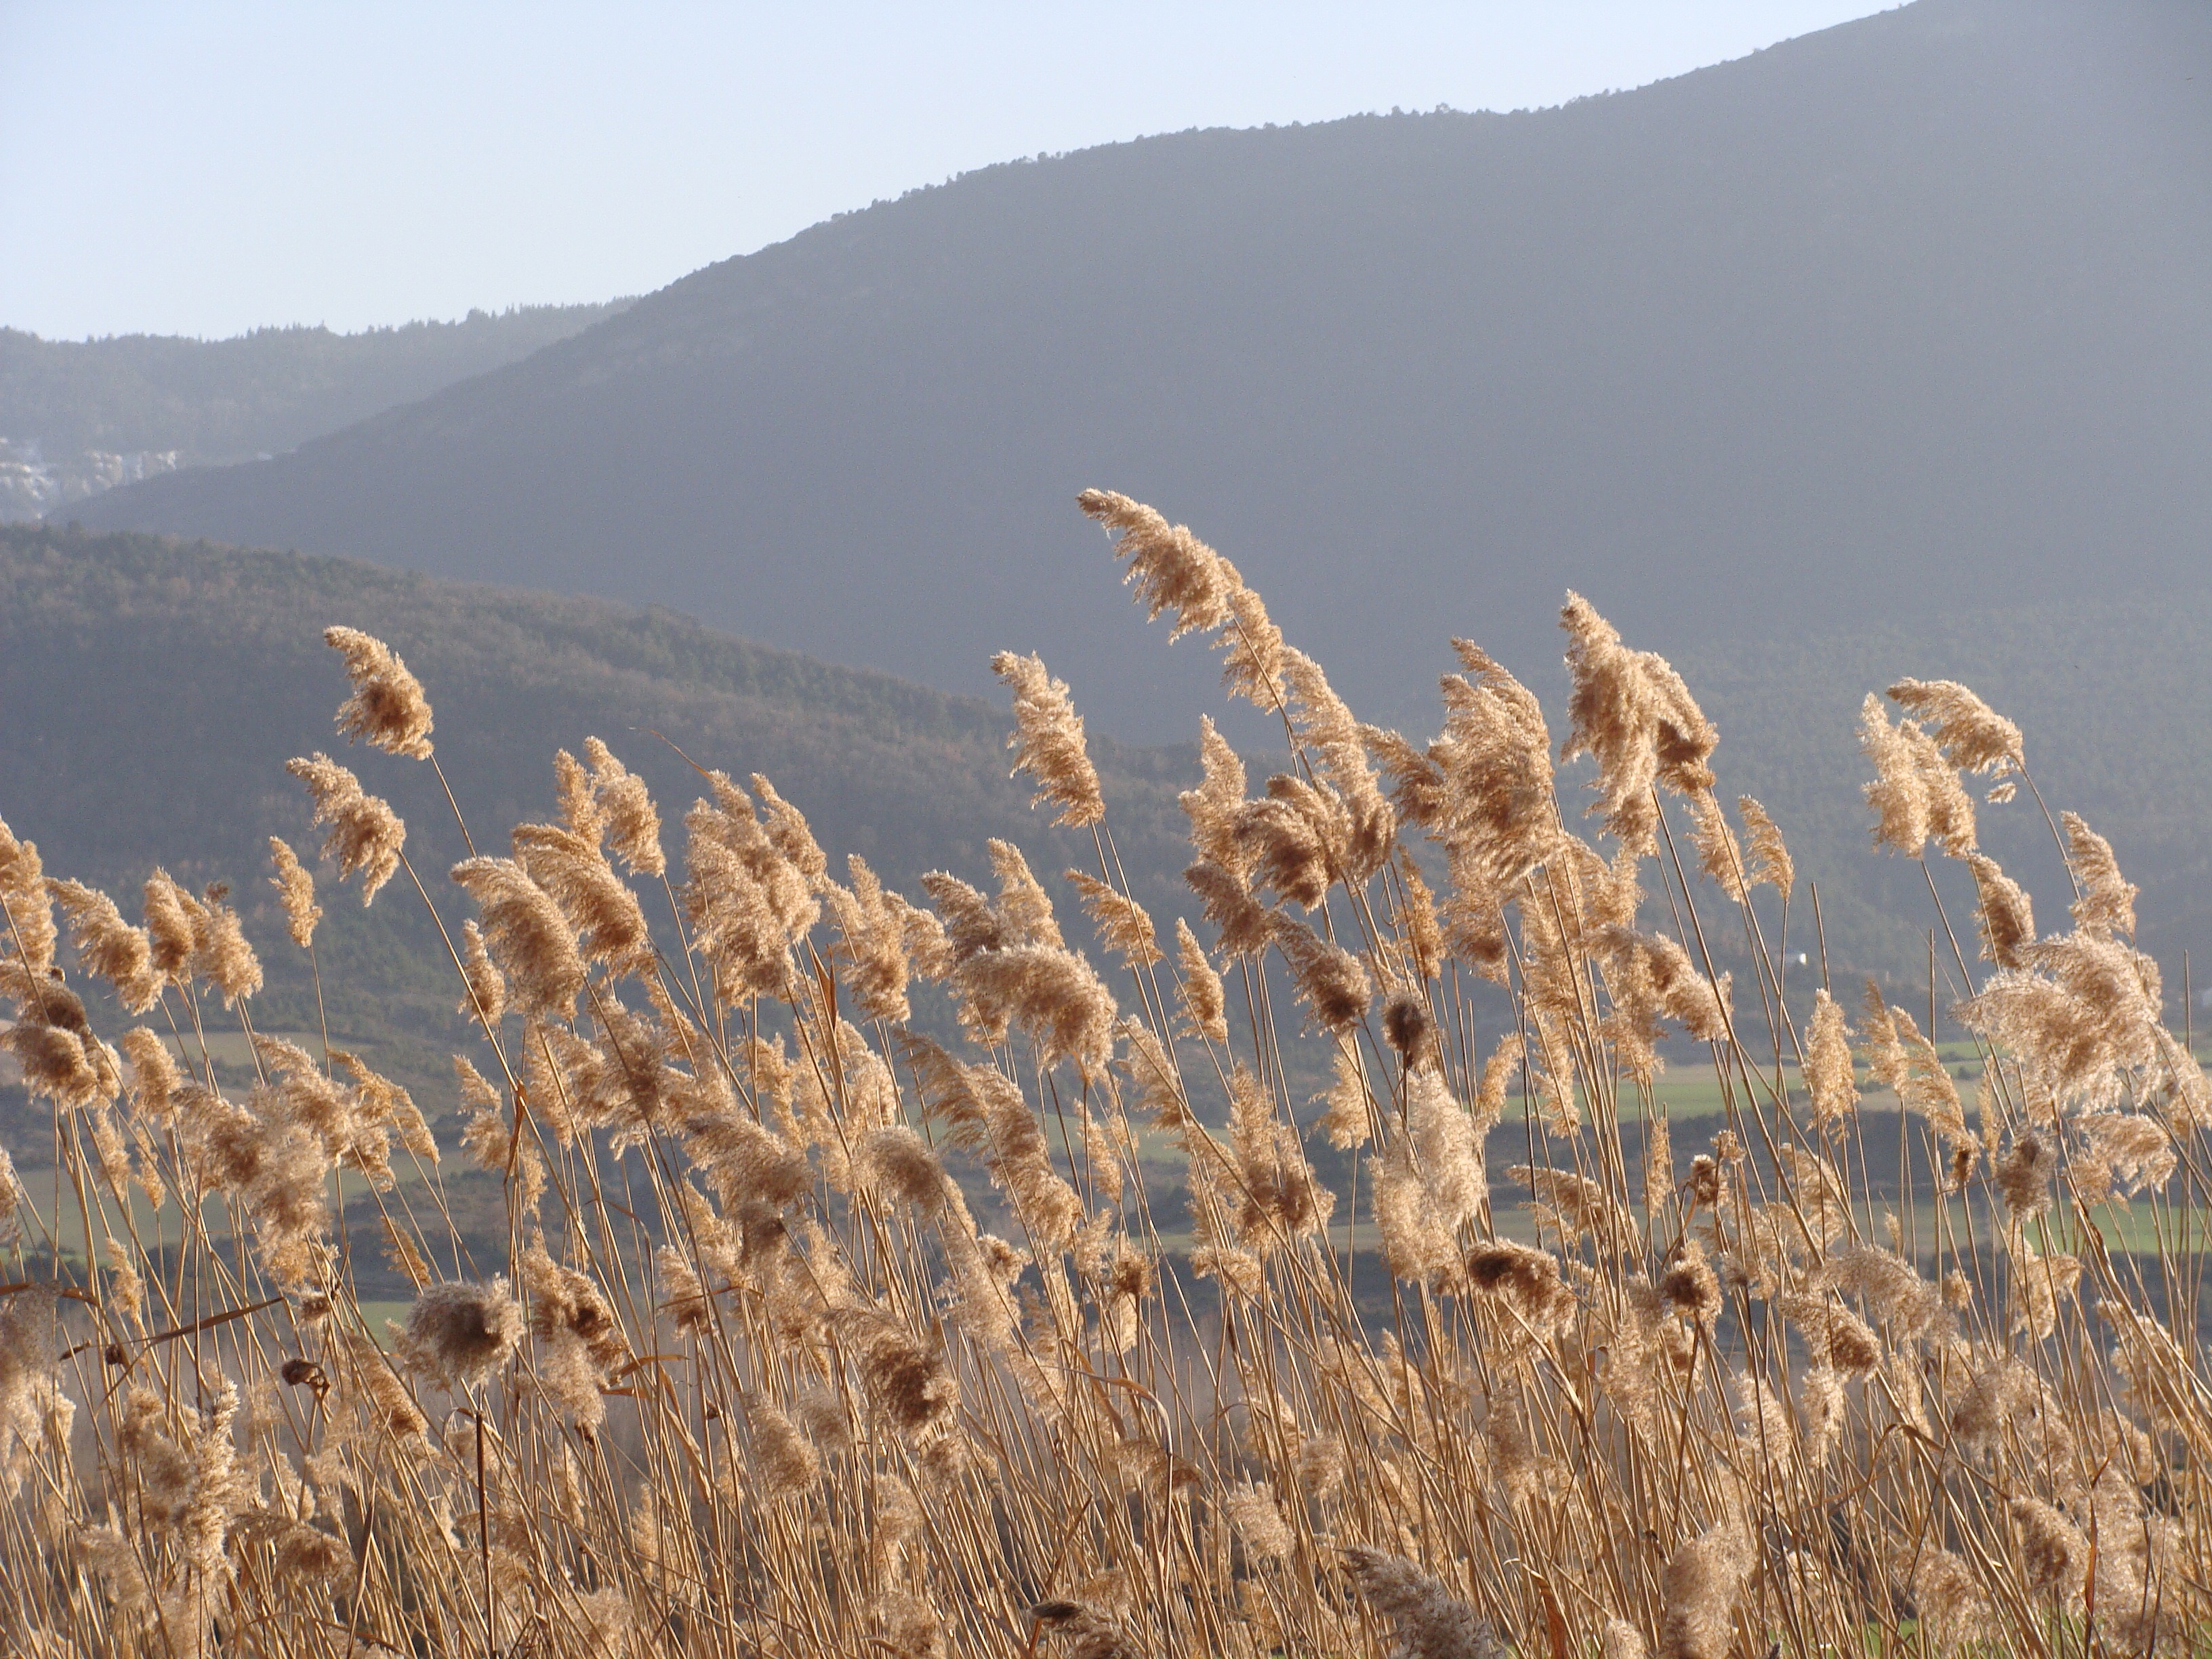
nature, grass, bird, field, prairie, frost, wildlife, breeze, agriculture, savanna, grassland, habitat, ecosystem, tundra, steppe, natural environment, grass family, phragmites